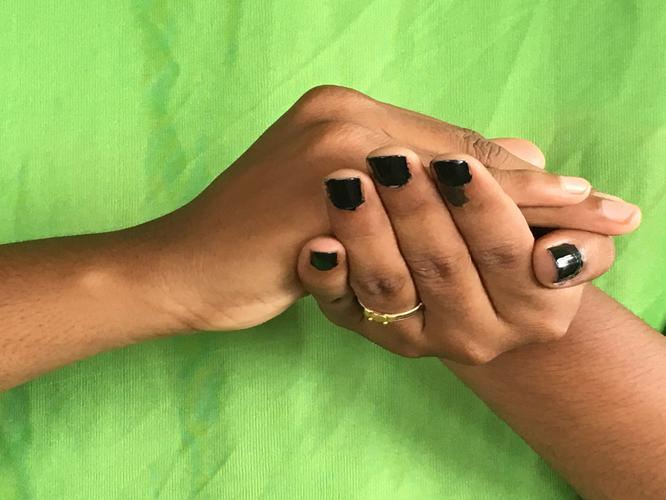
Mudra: Samputa
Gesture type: double_hand